Rolling Stone charts

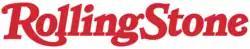
Logo of "Rolling Stone" magazine

The "Rolling Stone" charts tabulated the relative weekly popularity of songs and albums in the United States. Chart data was powered by analytics firm Alpha Data (formerly BuzzAngle Music) and results were published on the website of pop culture magazine "Rolling Stone", both of which are properties of the United States–based Penske Media Corporation (PMC).